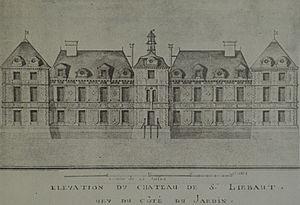
photographie d'un dessin représentant le château de Saint-Liébaud, conservé aux Archives nationales sous la cote NII/Aube/3
Le château d'Estissac est un château situé à Estissac, en France. Il est aussi connu comme château de Saint-Liébault, Saint-Liébaud ou Saint-Lyébaud.
Estissac est une commune française, située dans le département de l'Aube en région Grand Est.